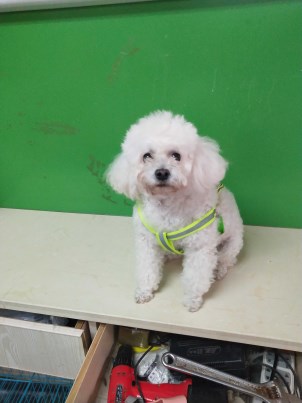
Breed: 3083-n000117-Bichon_Frise